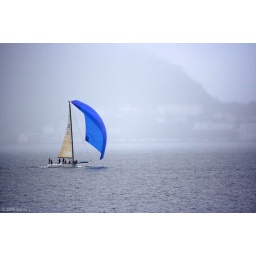
Sail boat with a blue sail out sailing in the fog.